8th Armoured Brigade (United Kingdom)

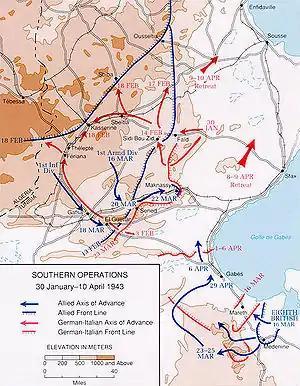
Tunisia Campaign

The brigade took advantage of new equipment and it became normal for the brigade to allocate infantry companies to armoured regiments, forming Armoured Regimental groups. At the start of operations at the Mareth Line, the brigade was formed as follows: